Polynesian navigation

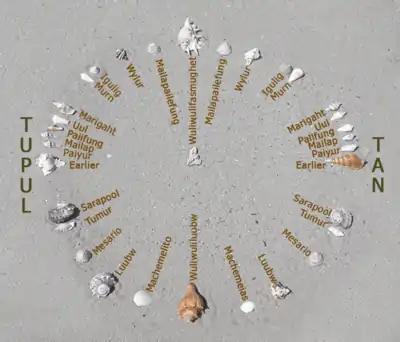
Star compass of Mau Piailug taught in the Caroline Islands, with North at top. Re-creation with shells on sand, with Satawalese (Chuukic) text labels, from the Polynesian Voyaging Society. See annotations on Commons.

The positions of the stars helped guide Polynesian voyages. Stars, as opposed to planets, hold fixed celestial positions year-round, changing only their rising time with the seasons. Each star has a specific declination, and can give a bearing for navigation as it rises or sets. Polynesian voyagers would set a heading by a star near the horizon, switching to a new one once the first rose too high. A specific sequence of stars would be memorized for each route.